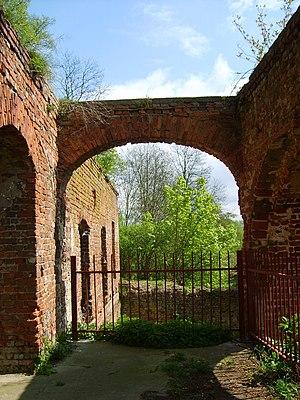
On qualifie de manière imprécise d'augustins l'ensemble des clercs réguliers vivant selon les principes définis par un texte appelé règle de saint Augustin. Ce texte est une lettre authentique d'Augustin d'Hippone donnant des normes de vie religieuse commune à une communauté d'hommes, mais qui n'a rien à voir avec les amis groupés autour de lui dont il parle dans ses Confessions. Augustin d'Hippone lui-même n'a jamais eu l'intention de fonder un ordre religieux au sens institutionnel du terme.